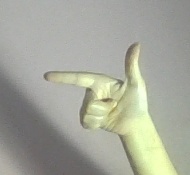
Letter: yaa